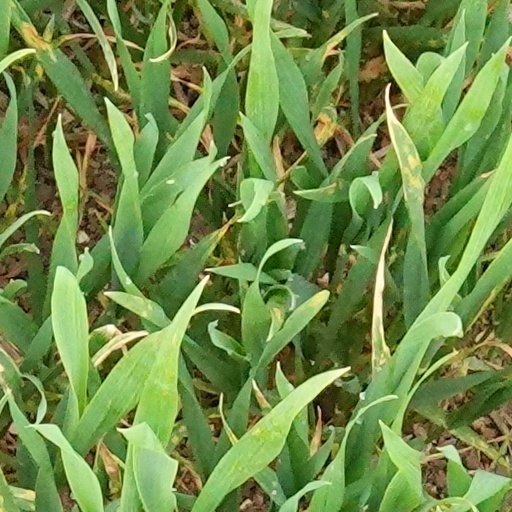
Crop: wheat